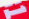
Number: 1